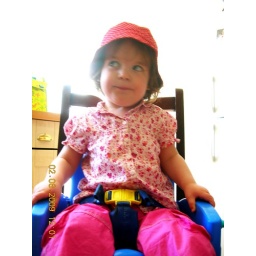
ella with hat in high chair DSCN9701